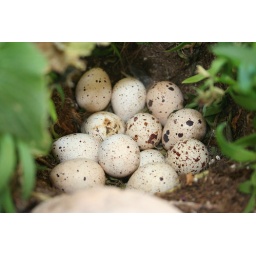
Mother bird layed these in my potted flowers on the front porch